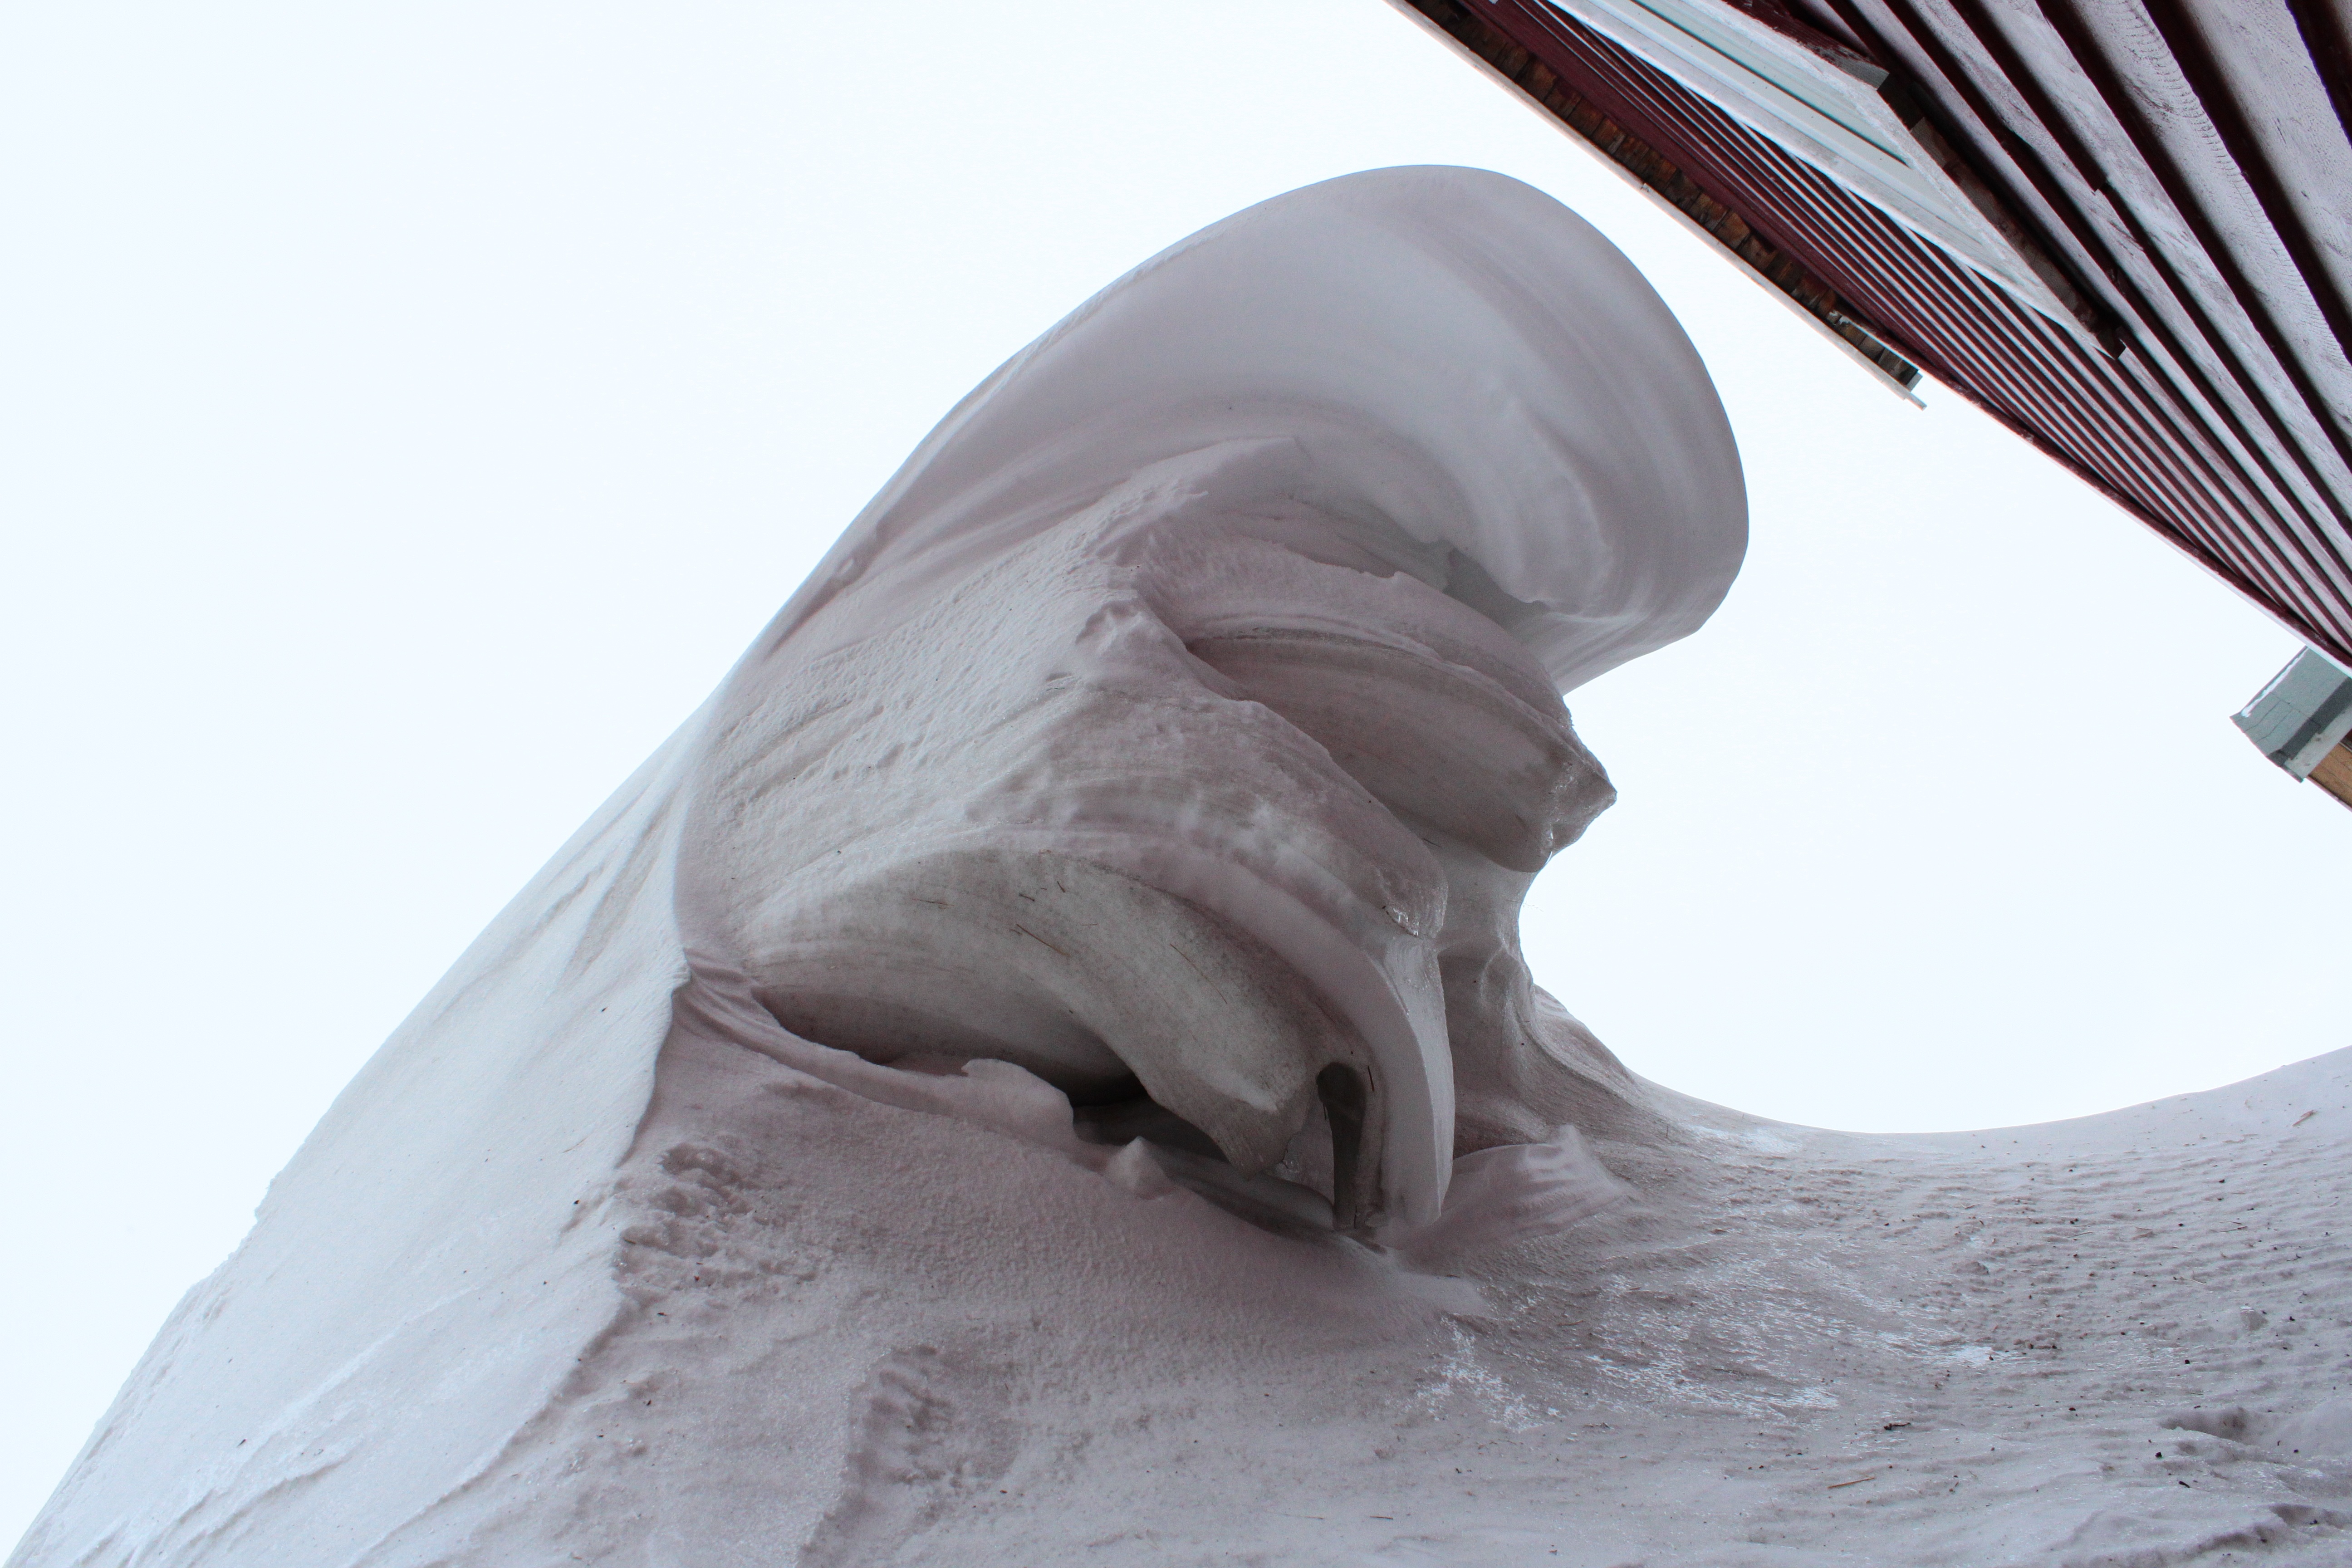
snow, cold, winter, wing, white, wind, frost, statue, arctic, material, sculpture, art, svalbard, snowdrift, norway